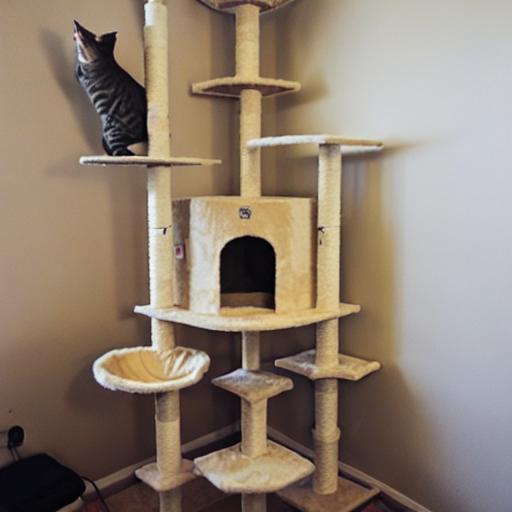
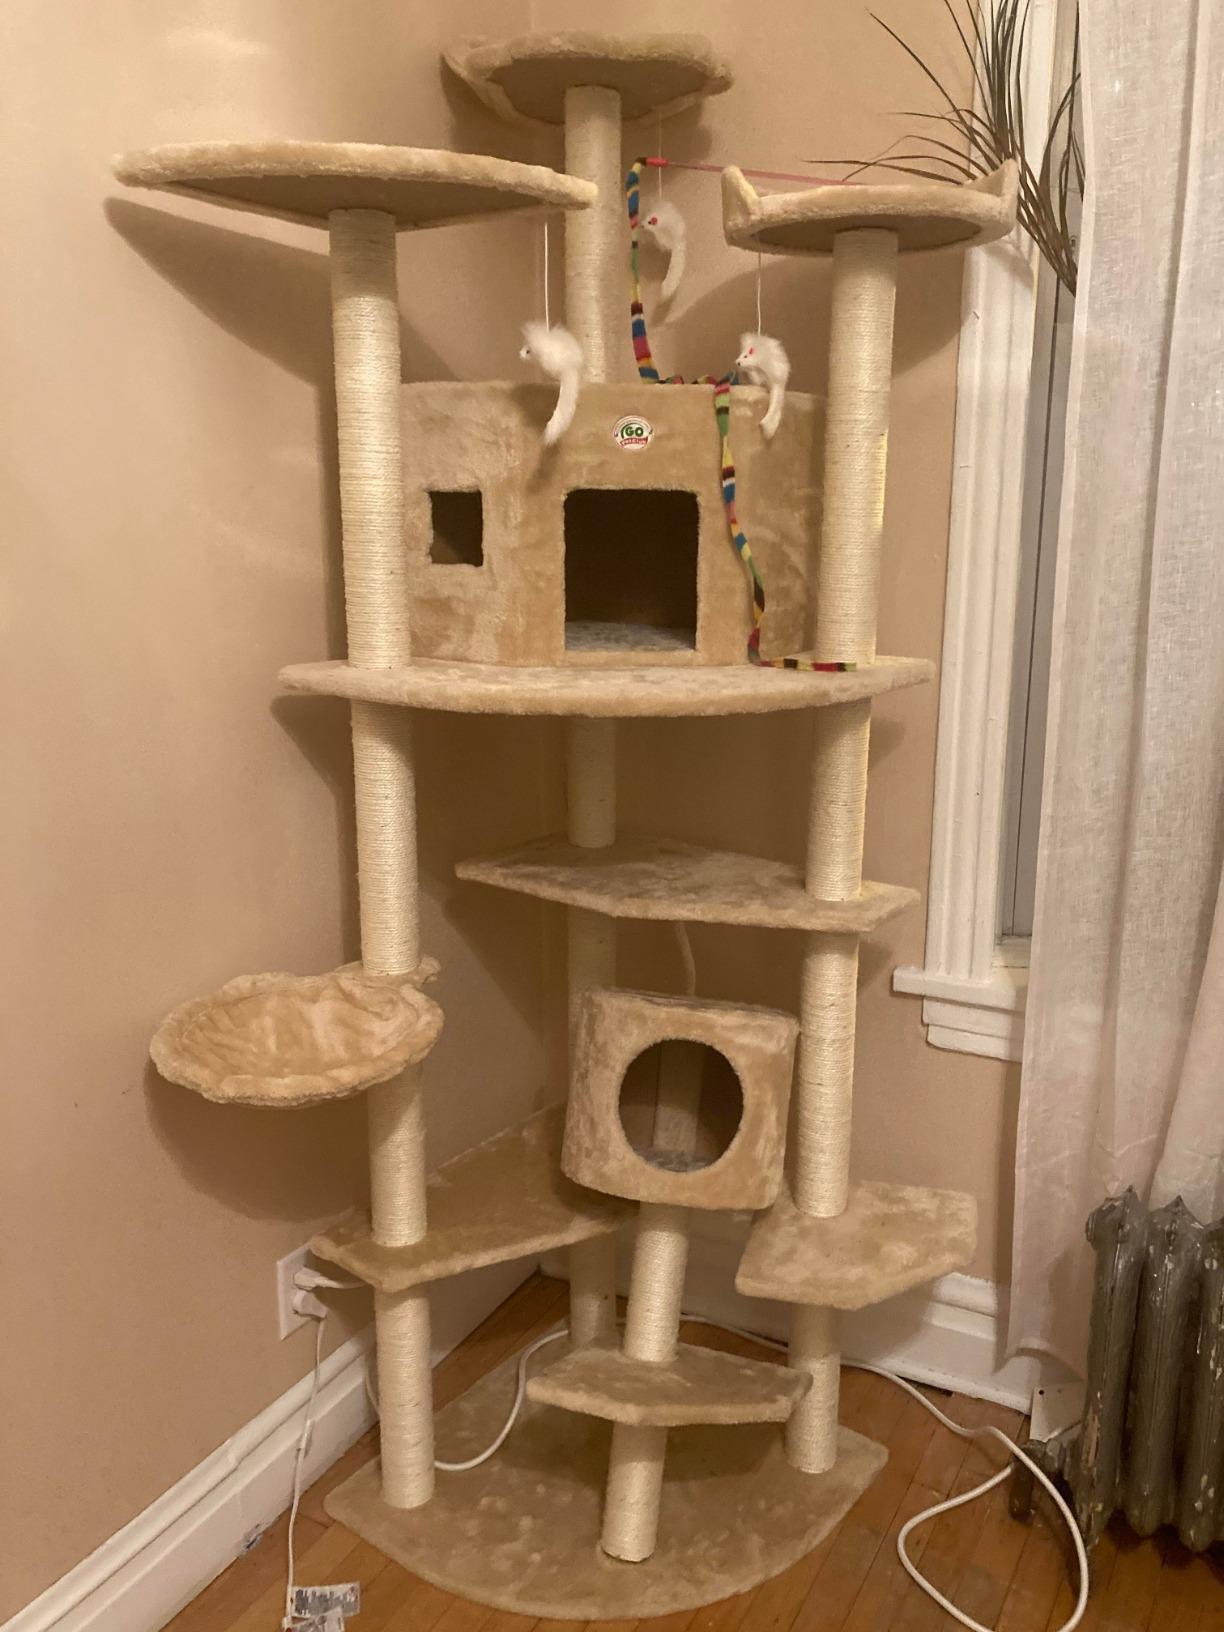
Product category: items_cat tree
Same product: no